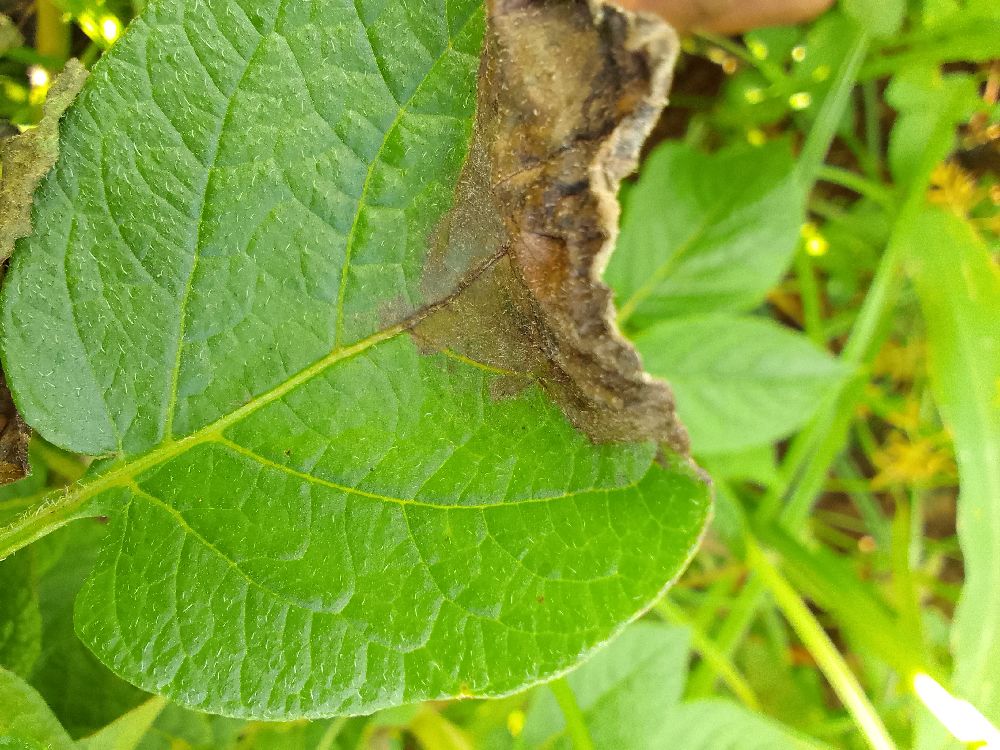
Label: Late blight